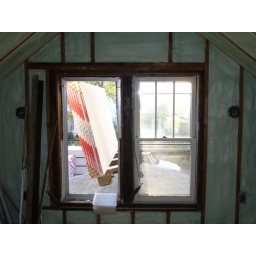
Bringing in sheet rock through the upstairs window